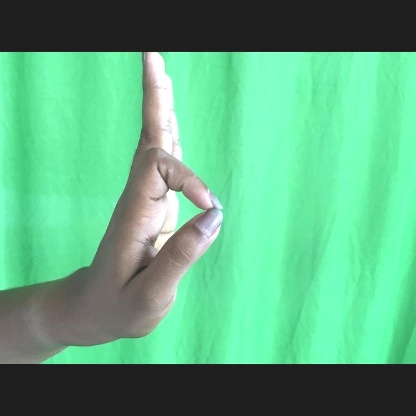
Mudra: Aralam